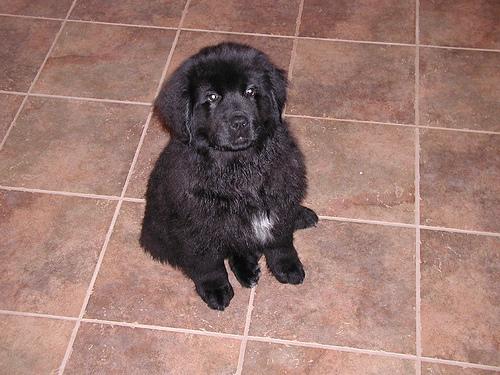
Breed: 215-n000031-Newfoundland